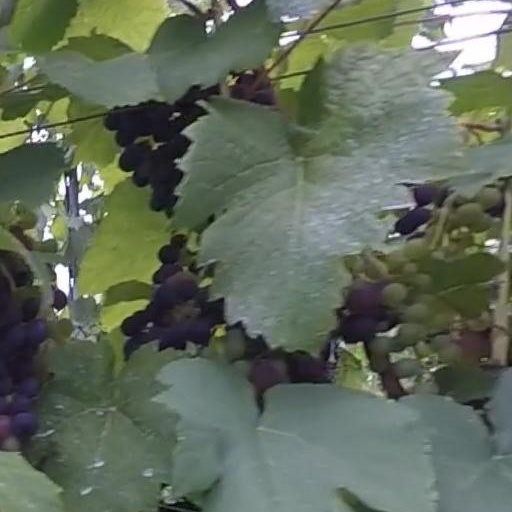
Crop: grape